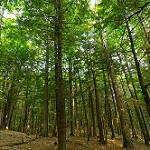
Scene: Outdoor